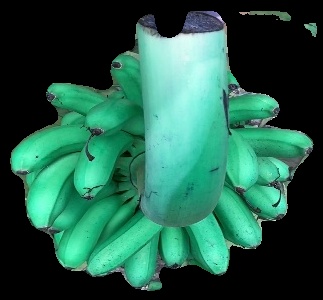
Variety: rasbale
Grade: grade1